Nathan Barnert

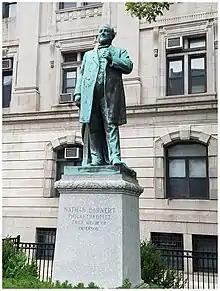
Statue of Nathan Barnert in front of Paterson City Hall. Dedicated October 28, 1925.

Barnert is one of three men to be honored with copper statues in front of the Carrere & Hastings designed Paterson City Hall. The others are the former Vice President of the United States and Paterson native Garret Augustus Hobart and the former Paterson mayor, Dr. Andrew McBride.